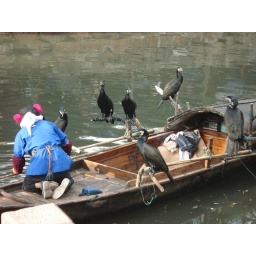
This lady in Tong Li used her birds to fish in the canals.